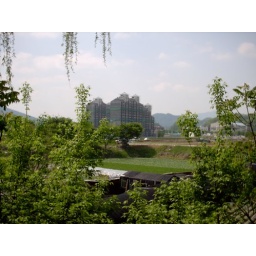
that black thing in the field is a dog farm